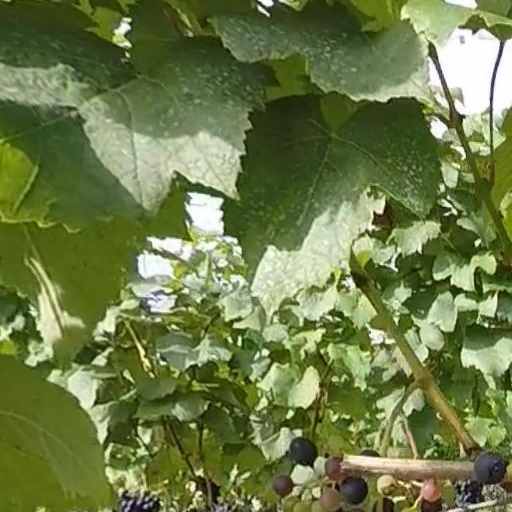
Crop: grape